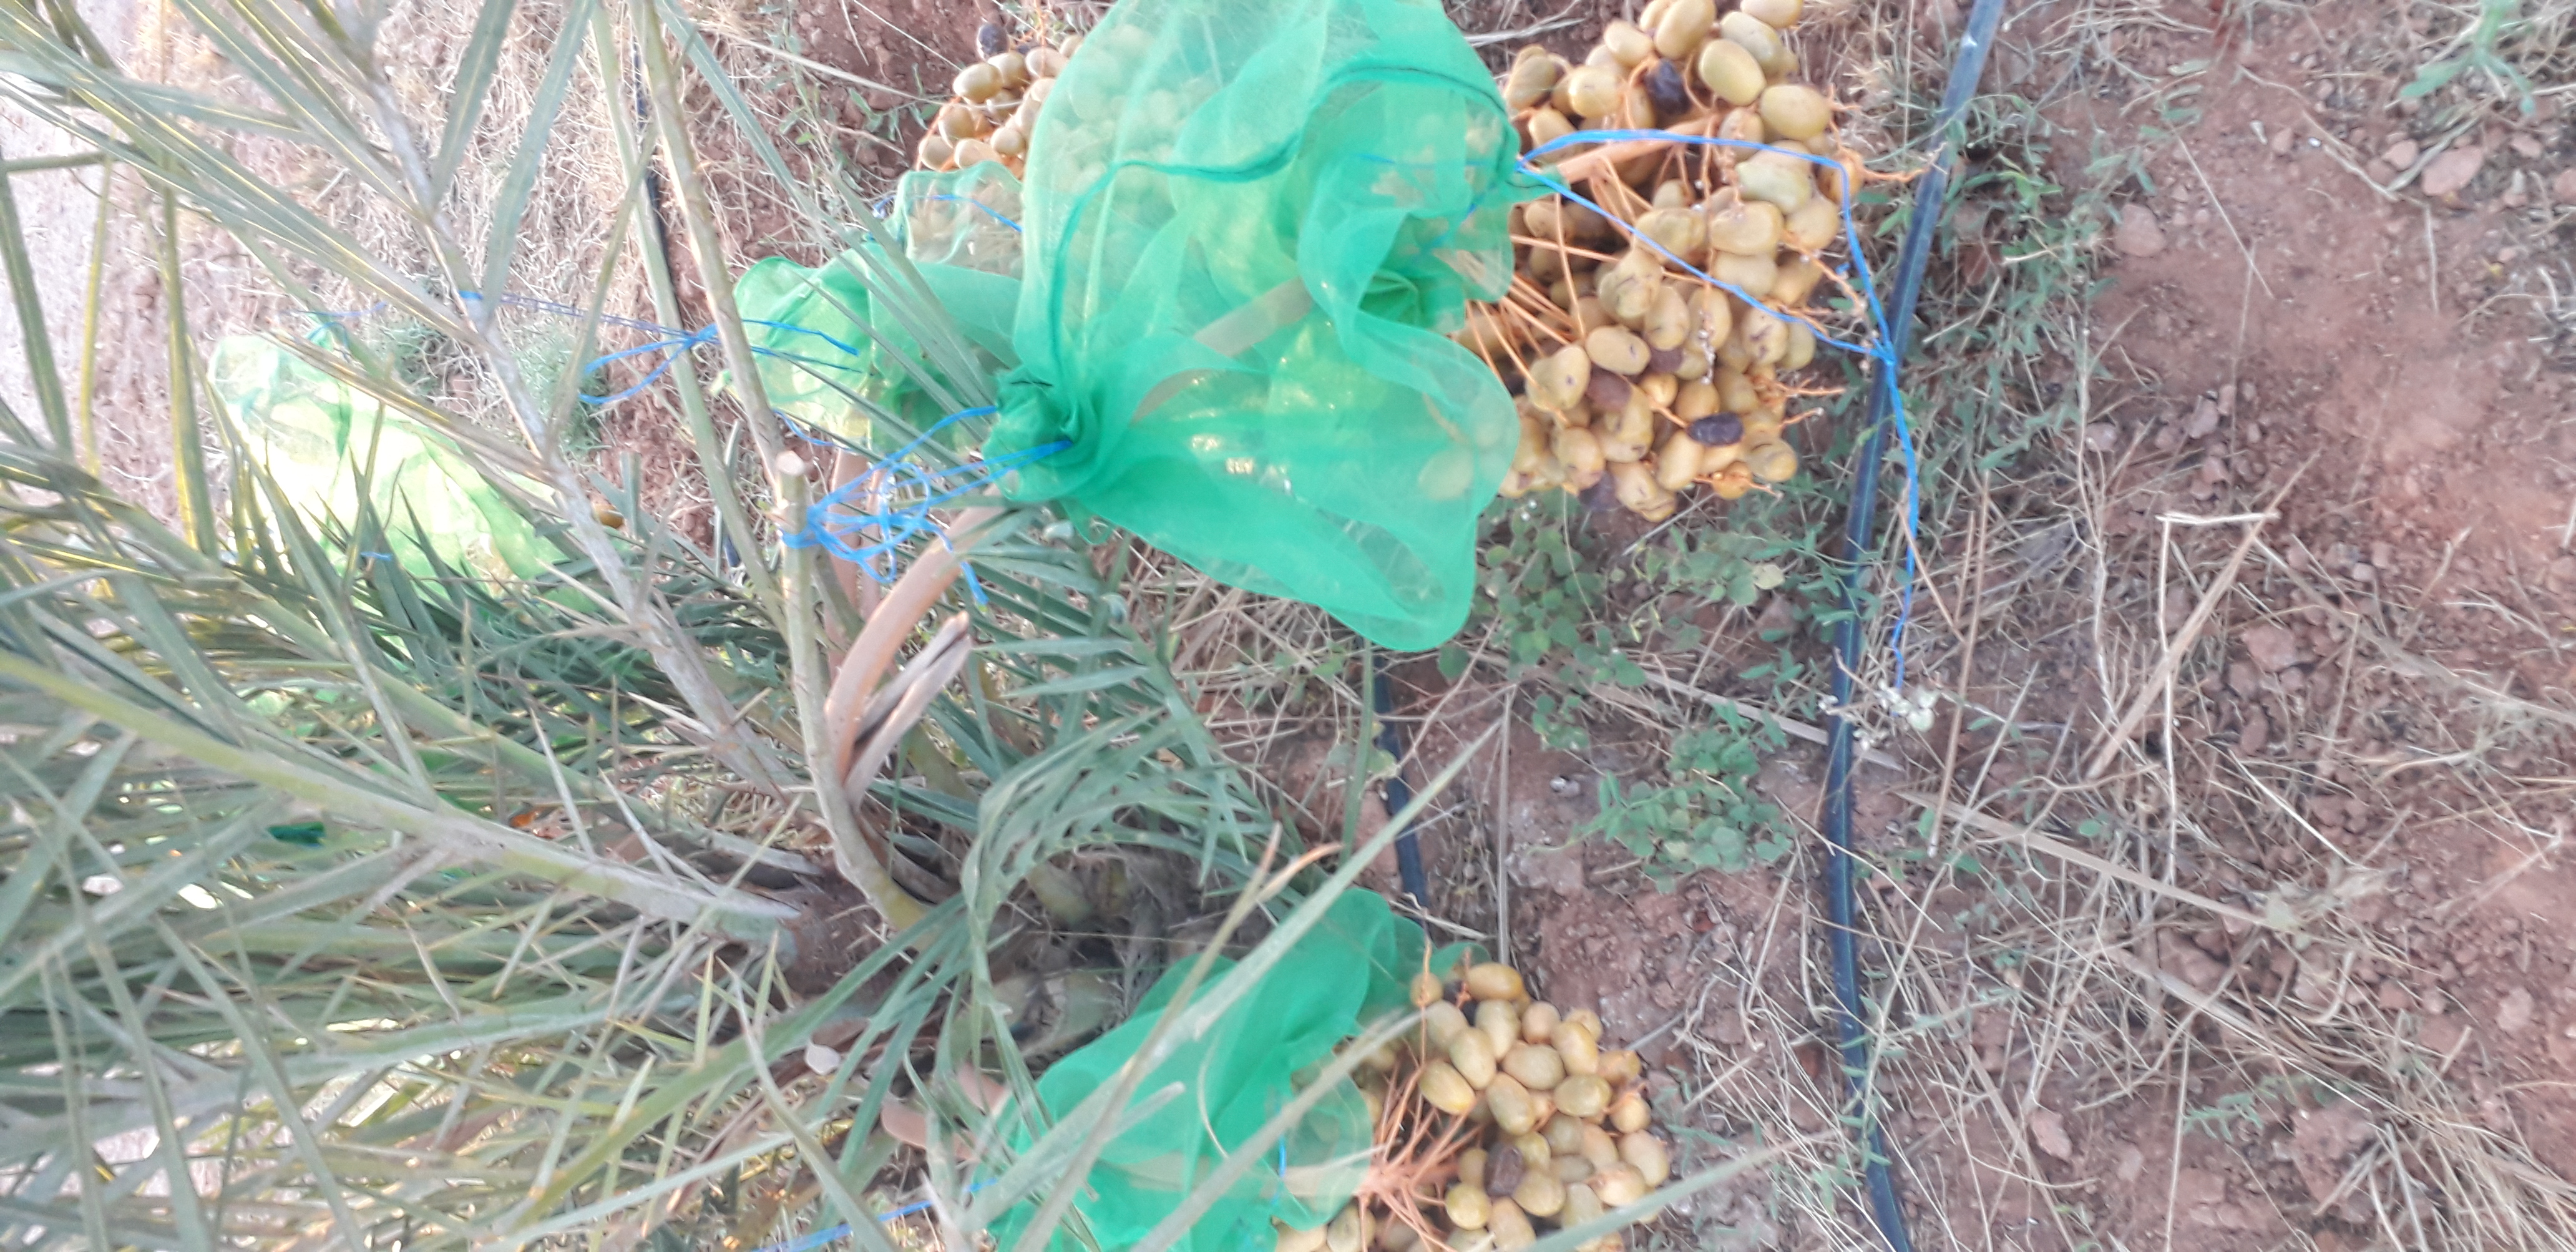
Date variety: Boufagous